Nancy (comic strip)

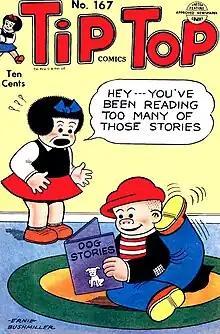
Nancy and Sluggo on the cover of "Tip Top" number 167 (May 1951). Ernie Bushmiller's distinctive line-work was instantly recognizable.

Bushmiller won the National Cartoonists Society's Humor Comic Strip Award for 1961 and the Society's Reuben Award for Best Cartoonist of the Year in 1976.